Franz Josef Land

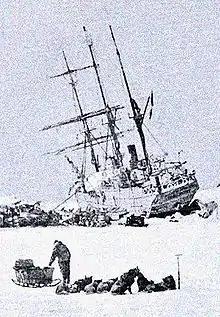
The "Stella Polare" was trapped and threatened to sink. The crew were obliged to land with the utmost haste and to secure materials for building a dwelling.

Evelyn Baldwin, sponsored by William Ziegler, organized the Ziegler Polar Expedition of 1901. Setting up a base on Alger Island, he stayed the winter exploring the area, but failed to press northwards. The expedition was largely regarded as an utter failure by the exploration and scientific community, which cited the lack of proper management. Unhappy with the outcome, Ziegler organized a new expedition, for which he appointed Anthony Fiala, second-in-command in the first expedition, as leader. It arrived in 1903 and spent the winter. Their ship, "America", was crushed beyond repair in December and disappeared in January. Still, they made two attempts towards the pole, both of which were quickly abandoned. They were forced to stay another year, making yet another unsuccessful attempt at the pole, before being evacuated in 1905 by the "Terra Nova".